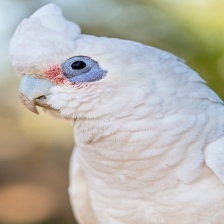
Species: COCKATOO
Scientific name: CACATUIDAE
ImageNet parent category: sulphur-crested_cockatoo